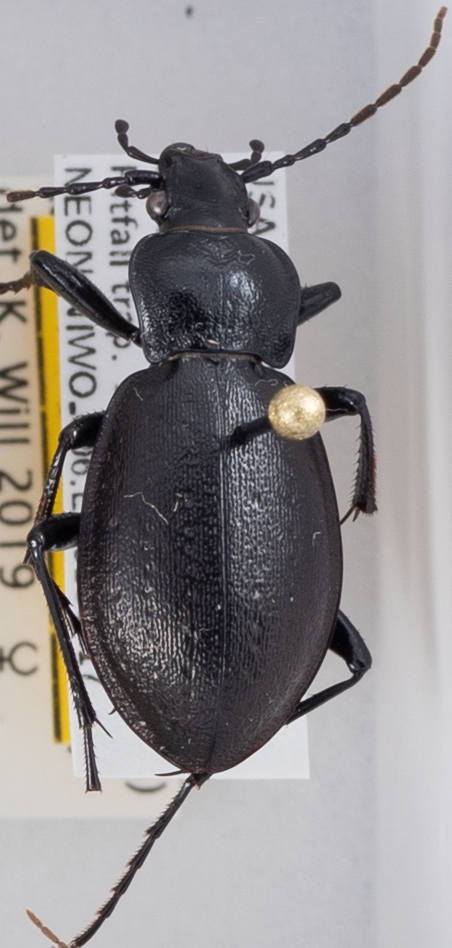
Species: Carabus taedatus
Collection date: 2018-07-17
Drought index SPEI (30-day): -0.734
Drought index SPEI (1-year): -0.54
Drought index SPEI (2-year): -0.03